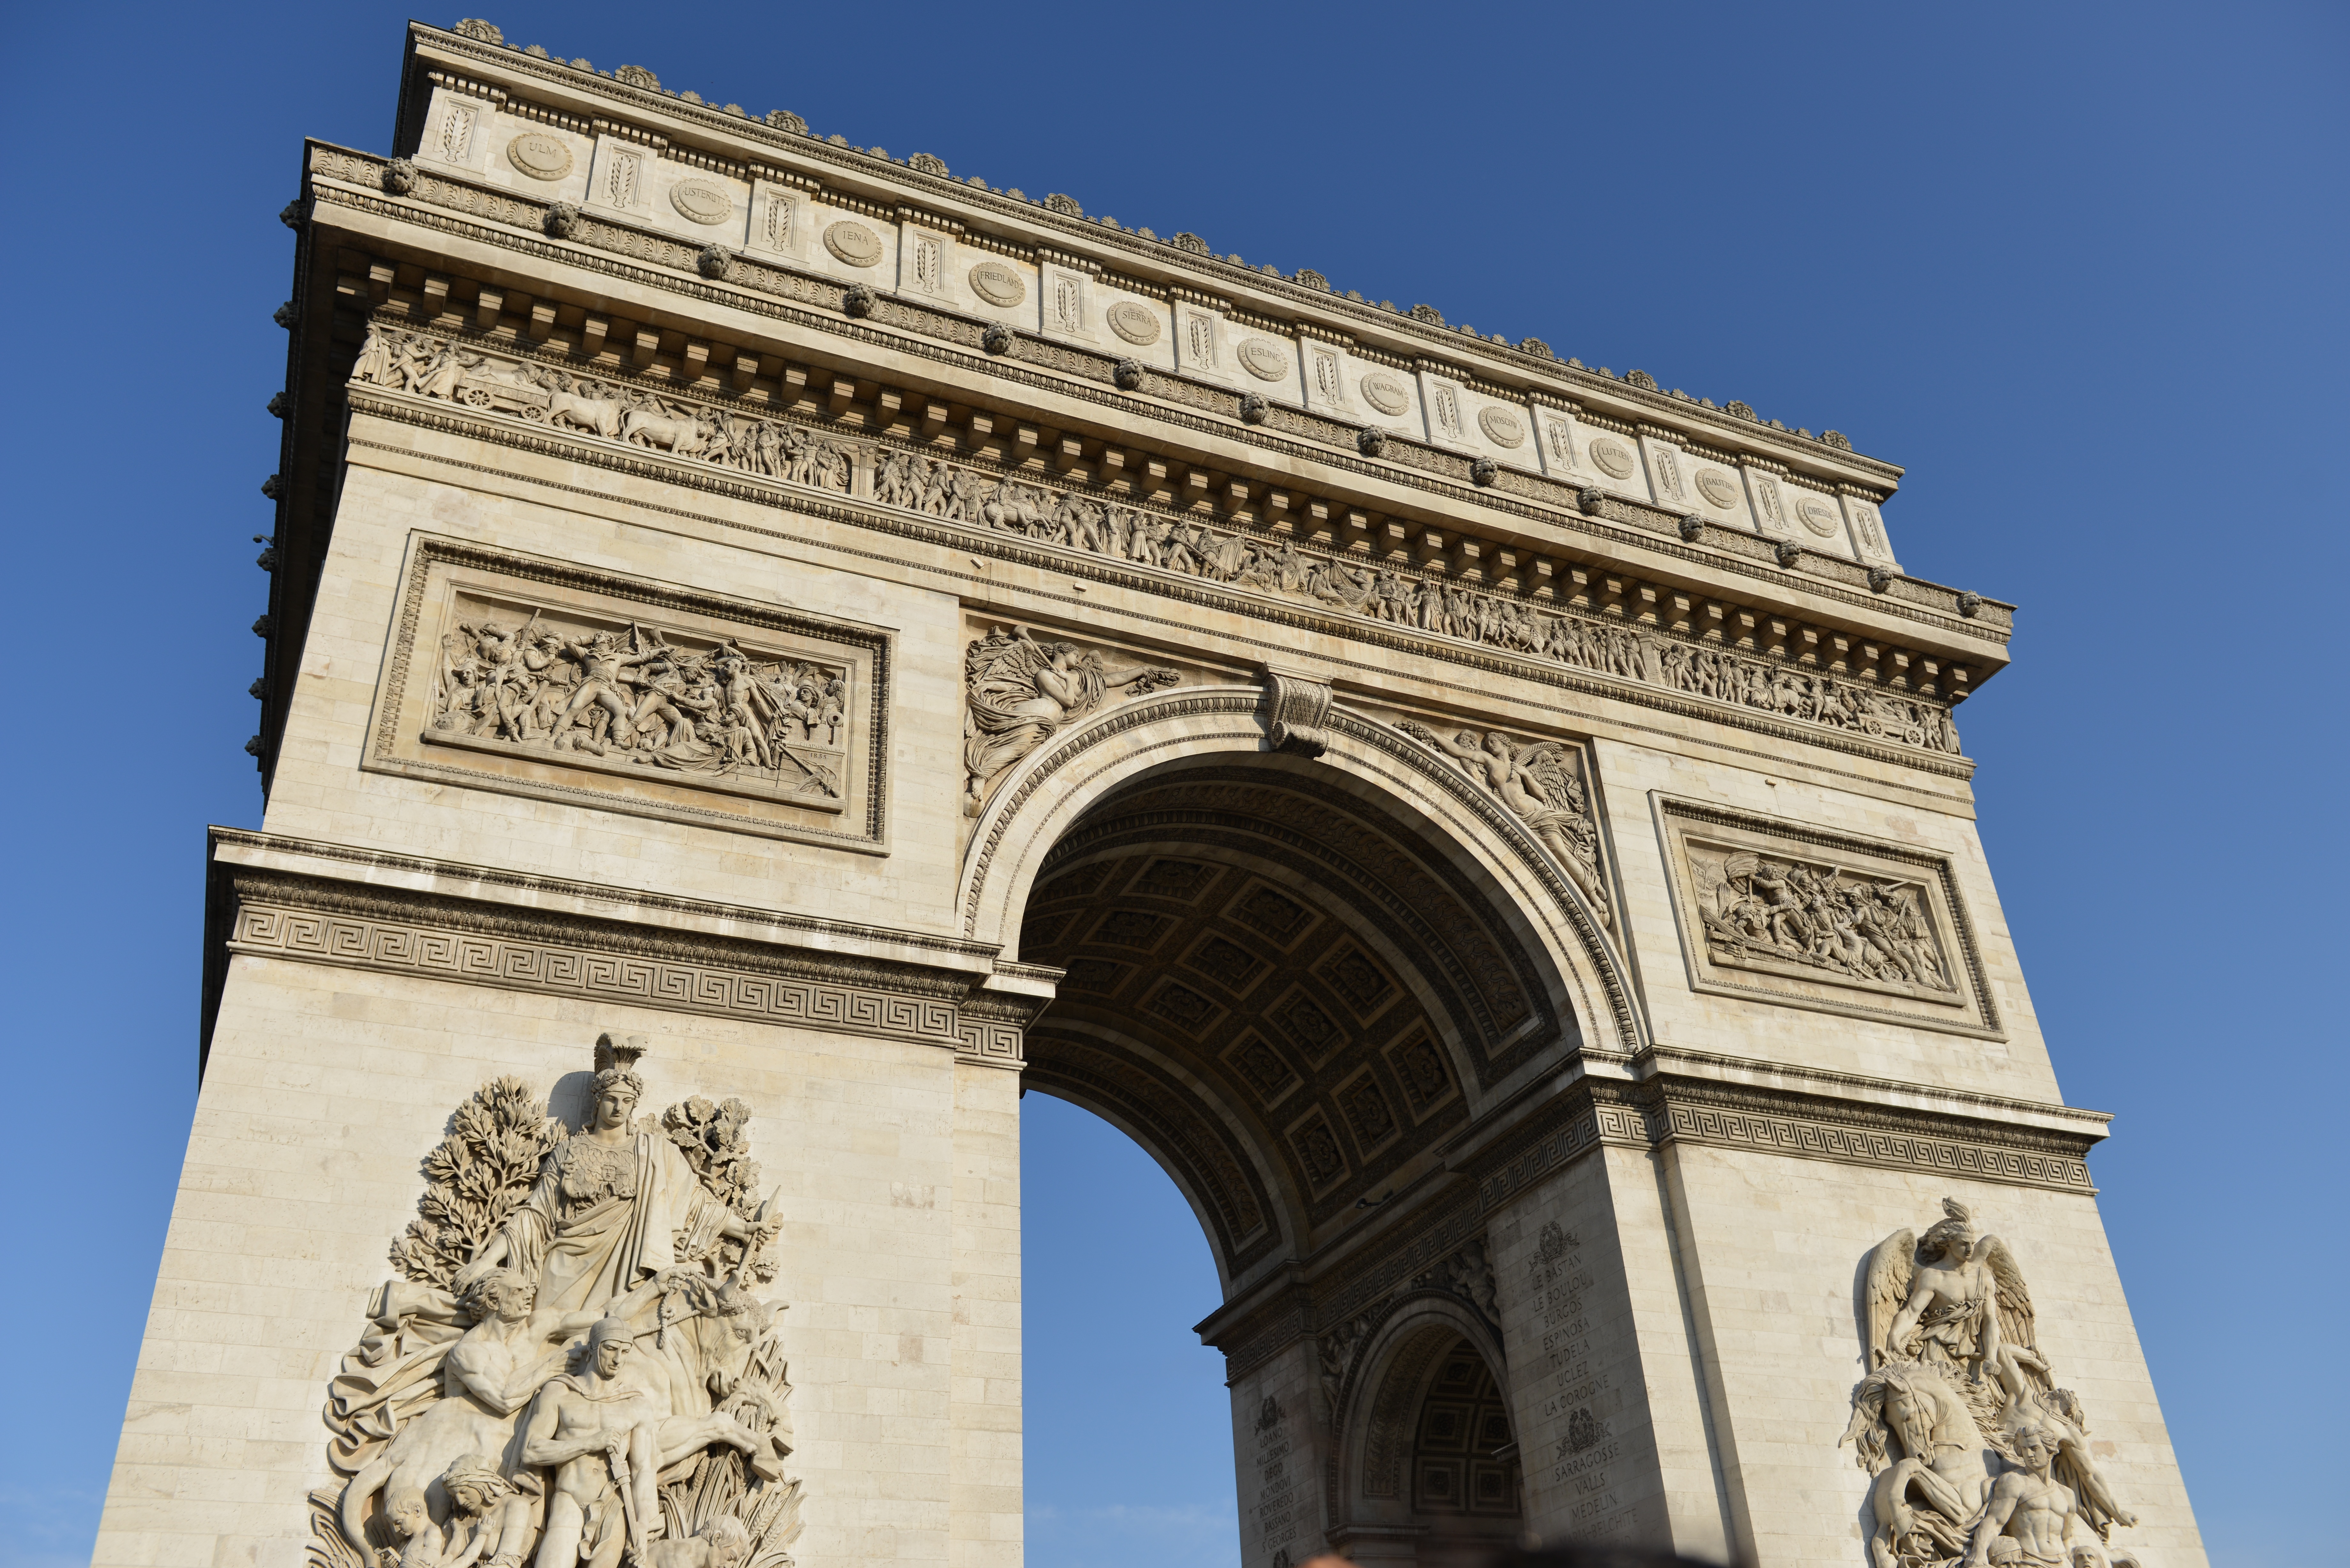
architecture, structure, monument, arch, column, tower, landmark, facade, arc de triomphe, glory, success, achieve, triumphal arch, ancient history, ancient roman architecture